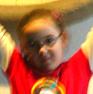
Age: 6